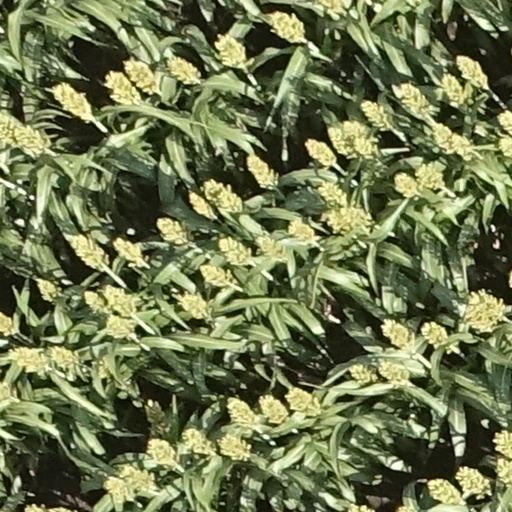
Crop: sorghum